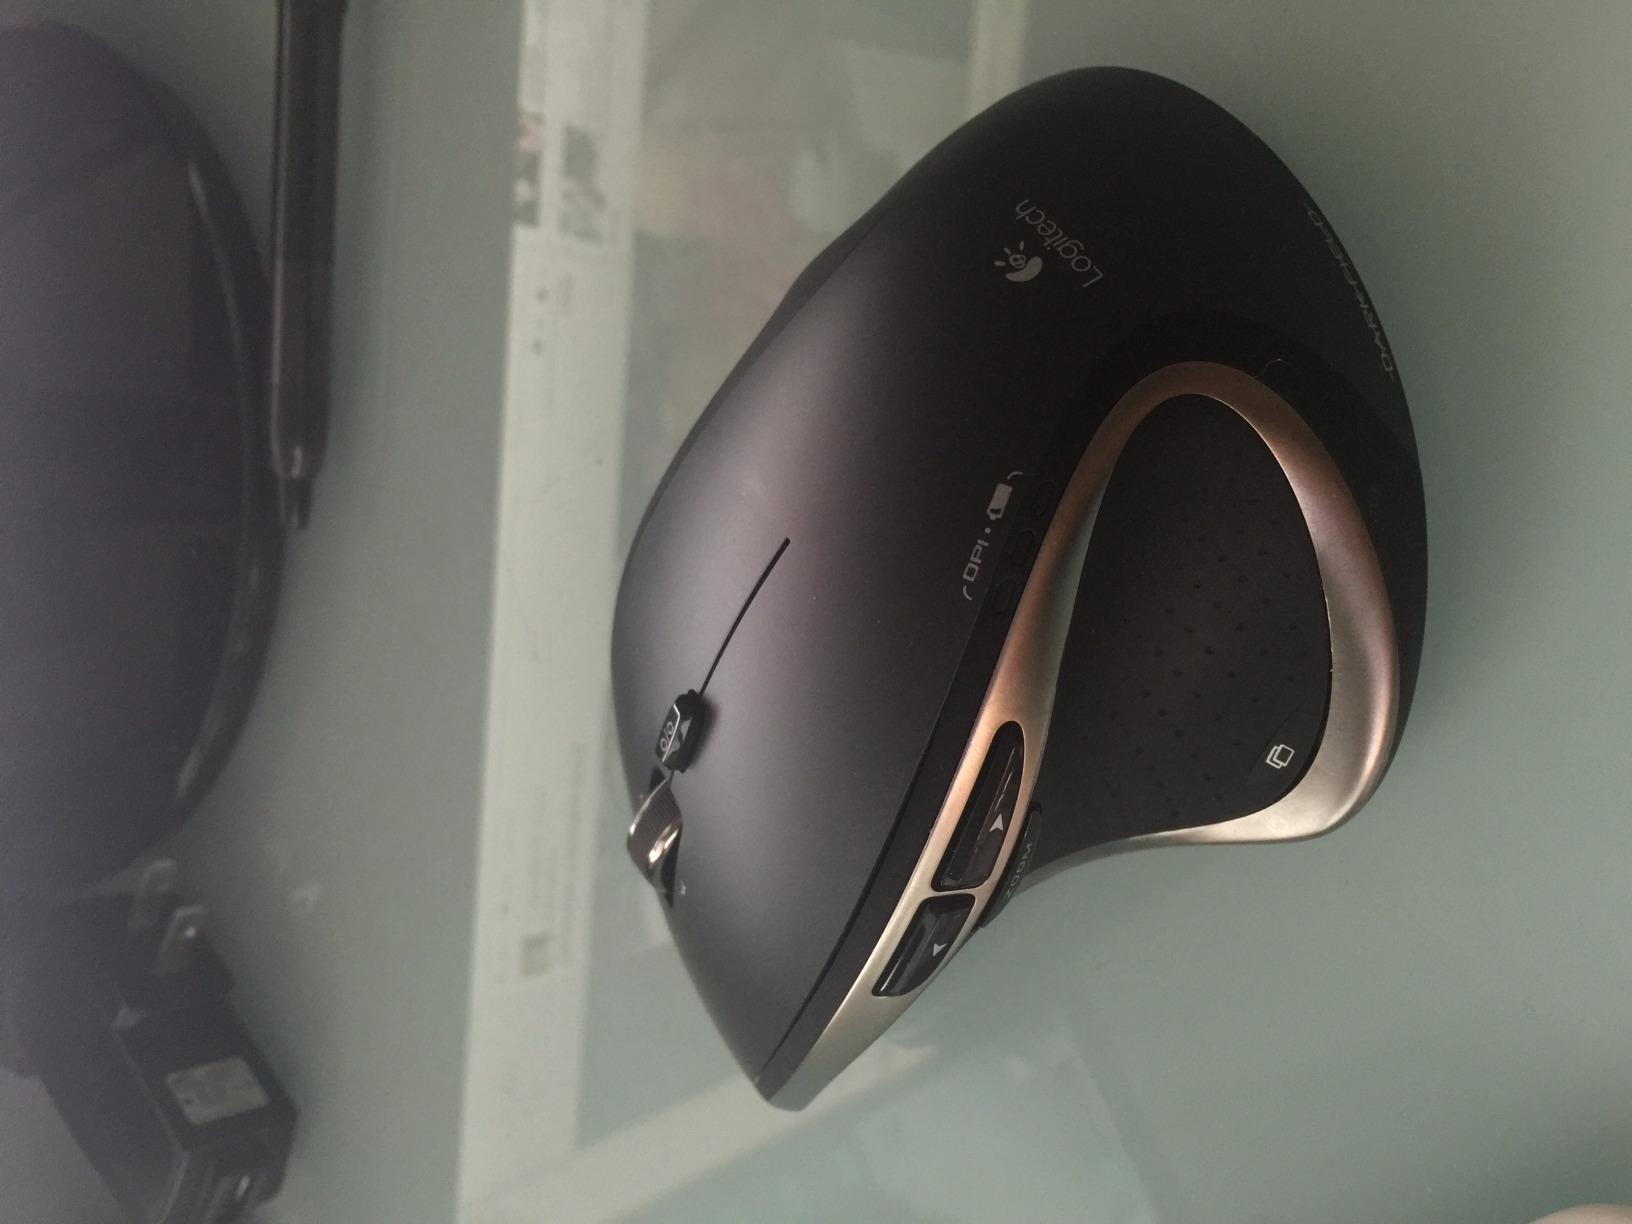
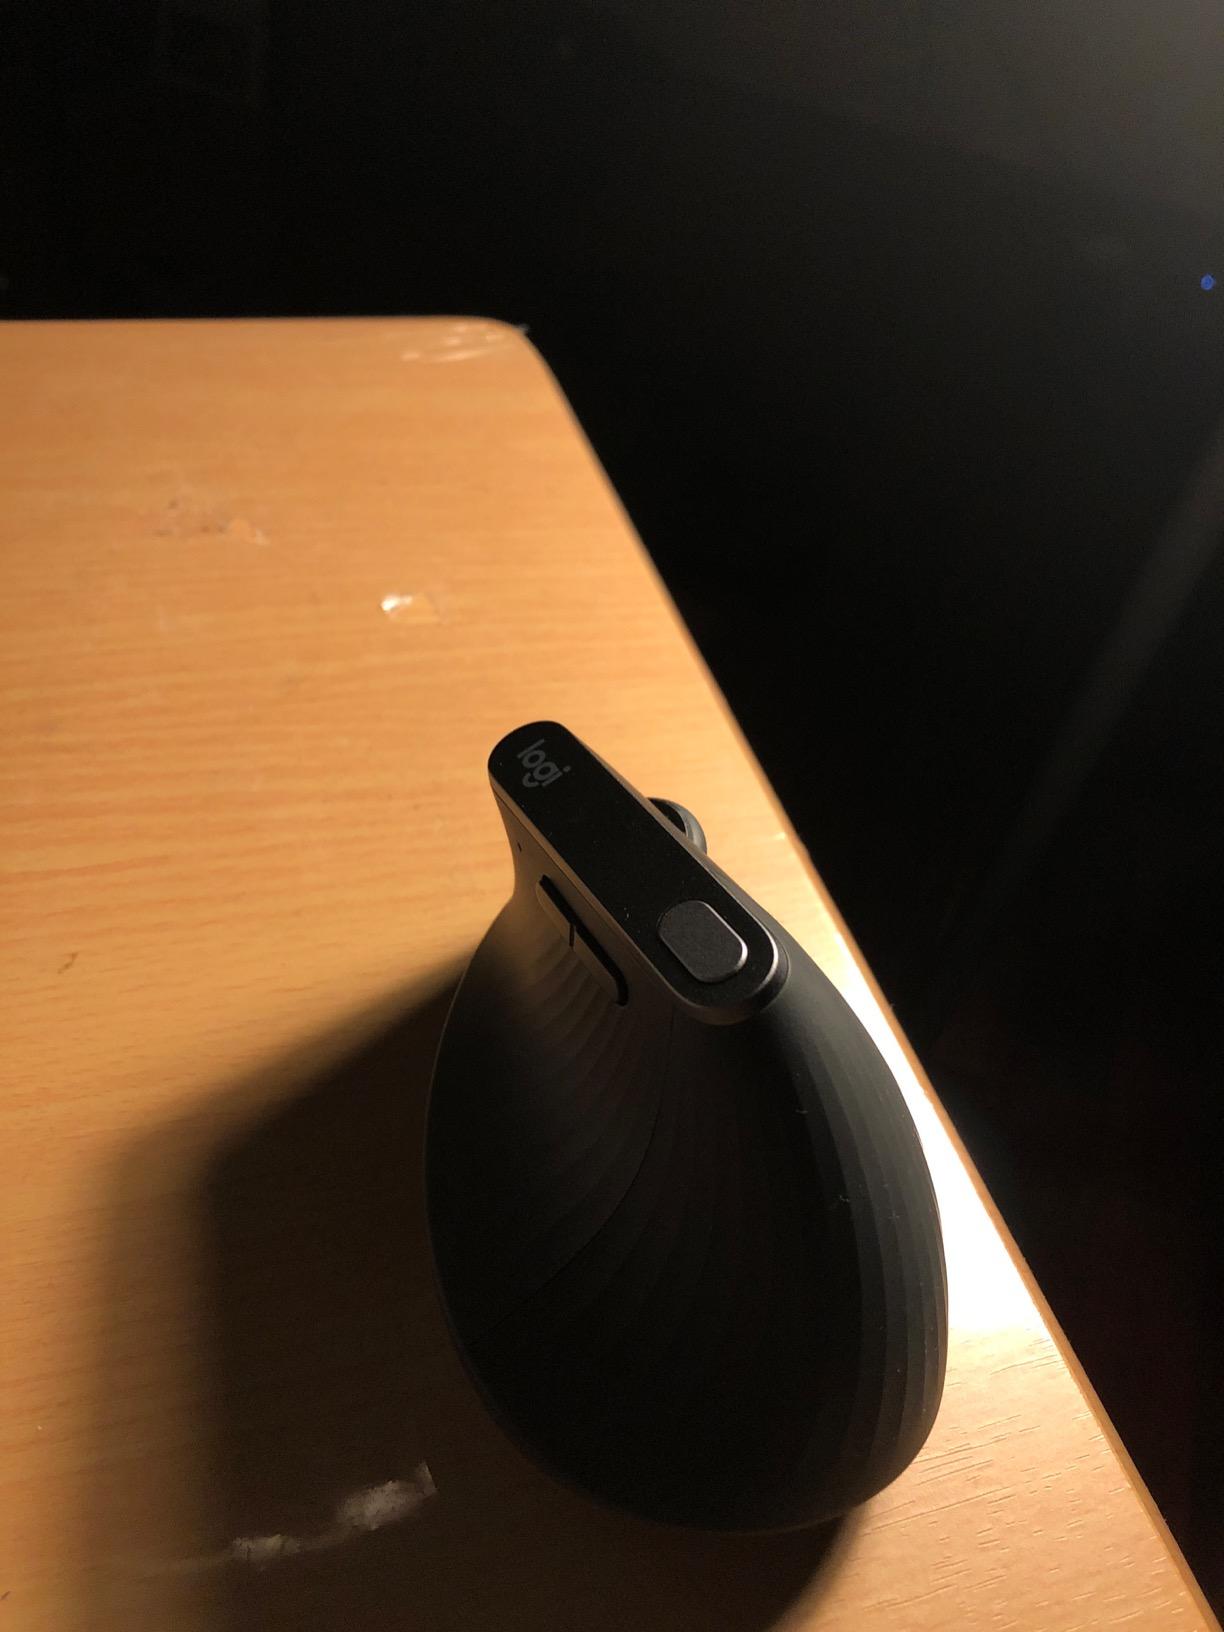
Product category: mouse
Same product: no